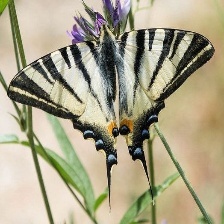
Species: SCARCE SWALLOW